NSB Di 8

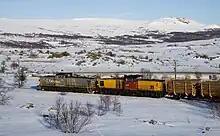
Two CargoNet units, in new and original livery, hauling a lumber train near Hjerkinn on the Dovre Line

On 4 April 2011, a fire broke out on a Di 8 locomotive at Kløfta on the Trunk Line while hauling a 16-wagon train of jet fuel to Oslo Airport, Gardermoen. The fire started in an electrical cabinet after a diesel pipe running over it had cracked. The fire fighting was complicated by the train dispatcher not wanting to disconnect the overhead wire power as he thought it was an electric train. The damages were so severe that the locomotive was scrapped. The Accident Investigation Board Norway criticized CargoNet for not having sufficient maintenance routines for diesel pipes, as they were neither part of the maintenance procedure nor where there specified intervals for replacement.